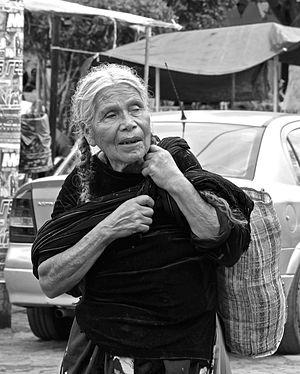
Un rebozo est un vêtement long et plat utilisé principalement par les femmes au Mexique. Il peut être porté de différentes manières, généralement plié ou enroulé autour de la tête et/ou du haut du corps pour se protéger du soleil, fournir de la chaleur et comme accessoire à une tenue. Il est également utilisé pour transporter les bébés et les gros ballots, en particulier chez les femmes autochtones. L'origine du vêtement n'est pas claire, mais elle remonte très probablement au début de la période coloniale, car les versions traditionnelles du vêtement montrent des influences indigènes, européennes et asiatiques. Les rebozos traditionnels sont tissés à la main avec du coton, de la laine, de la soie et de la rayonne de différentes longueurs, mais ils ont tous un motif et des franges, qui peuvent être tissées au doigt pour créer des motifs complexes. Ce vêtement est considéré comme faisant partie de l'identité mexicaine et presque toutes les femmes mexicaines en possèdent au moins un. Il est porté par des femmes comme Frida Kahlo, l'actrice María Félix et l'ancienne première dame mexicaine Margarita Zavala et est toujours populaire dans les zones rurales du pays.